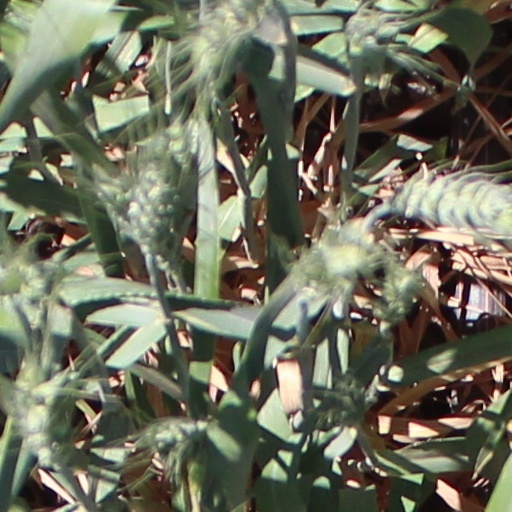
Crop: wheat